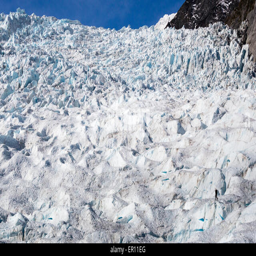
a solitary climber lends scale to the vast expanse of broken ice